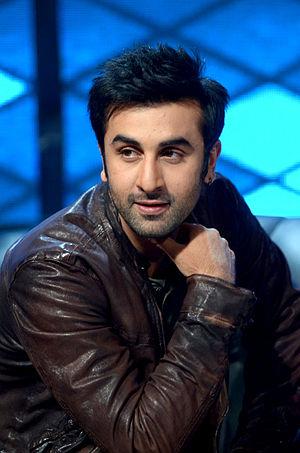
Ranbir Kapoor est un acteur indien né le 28 septembre 1982 à Bombay.